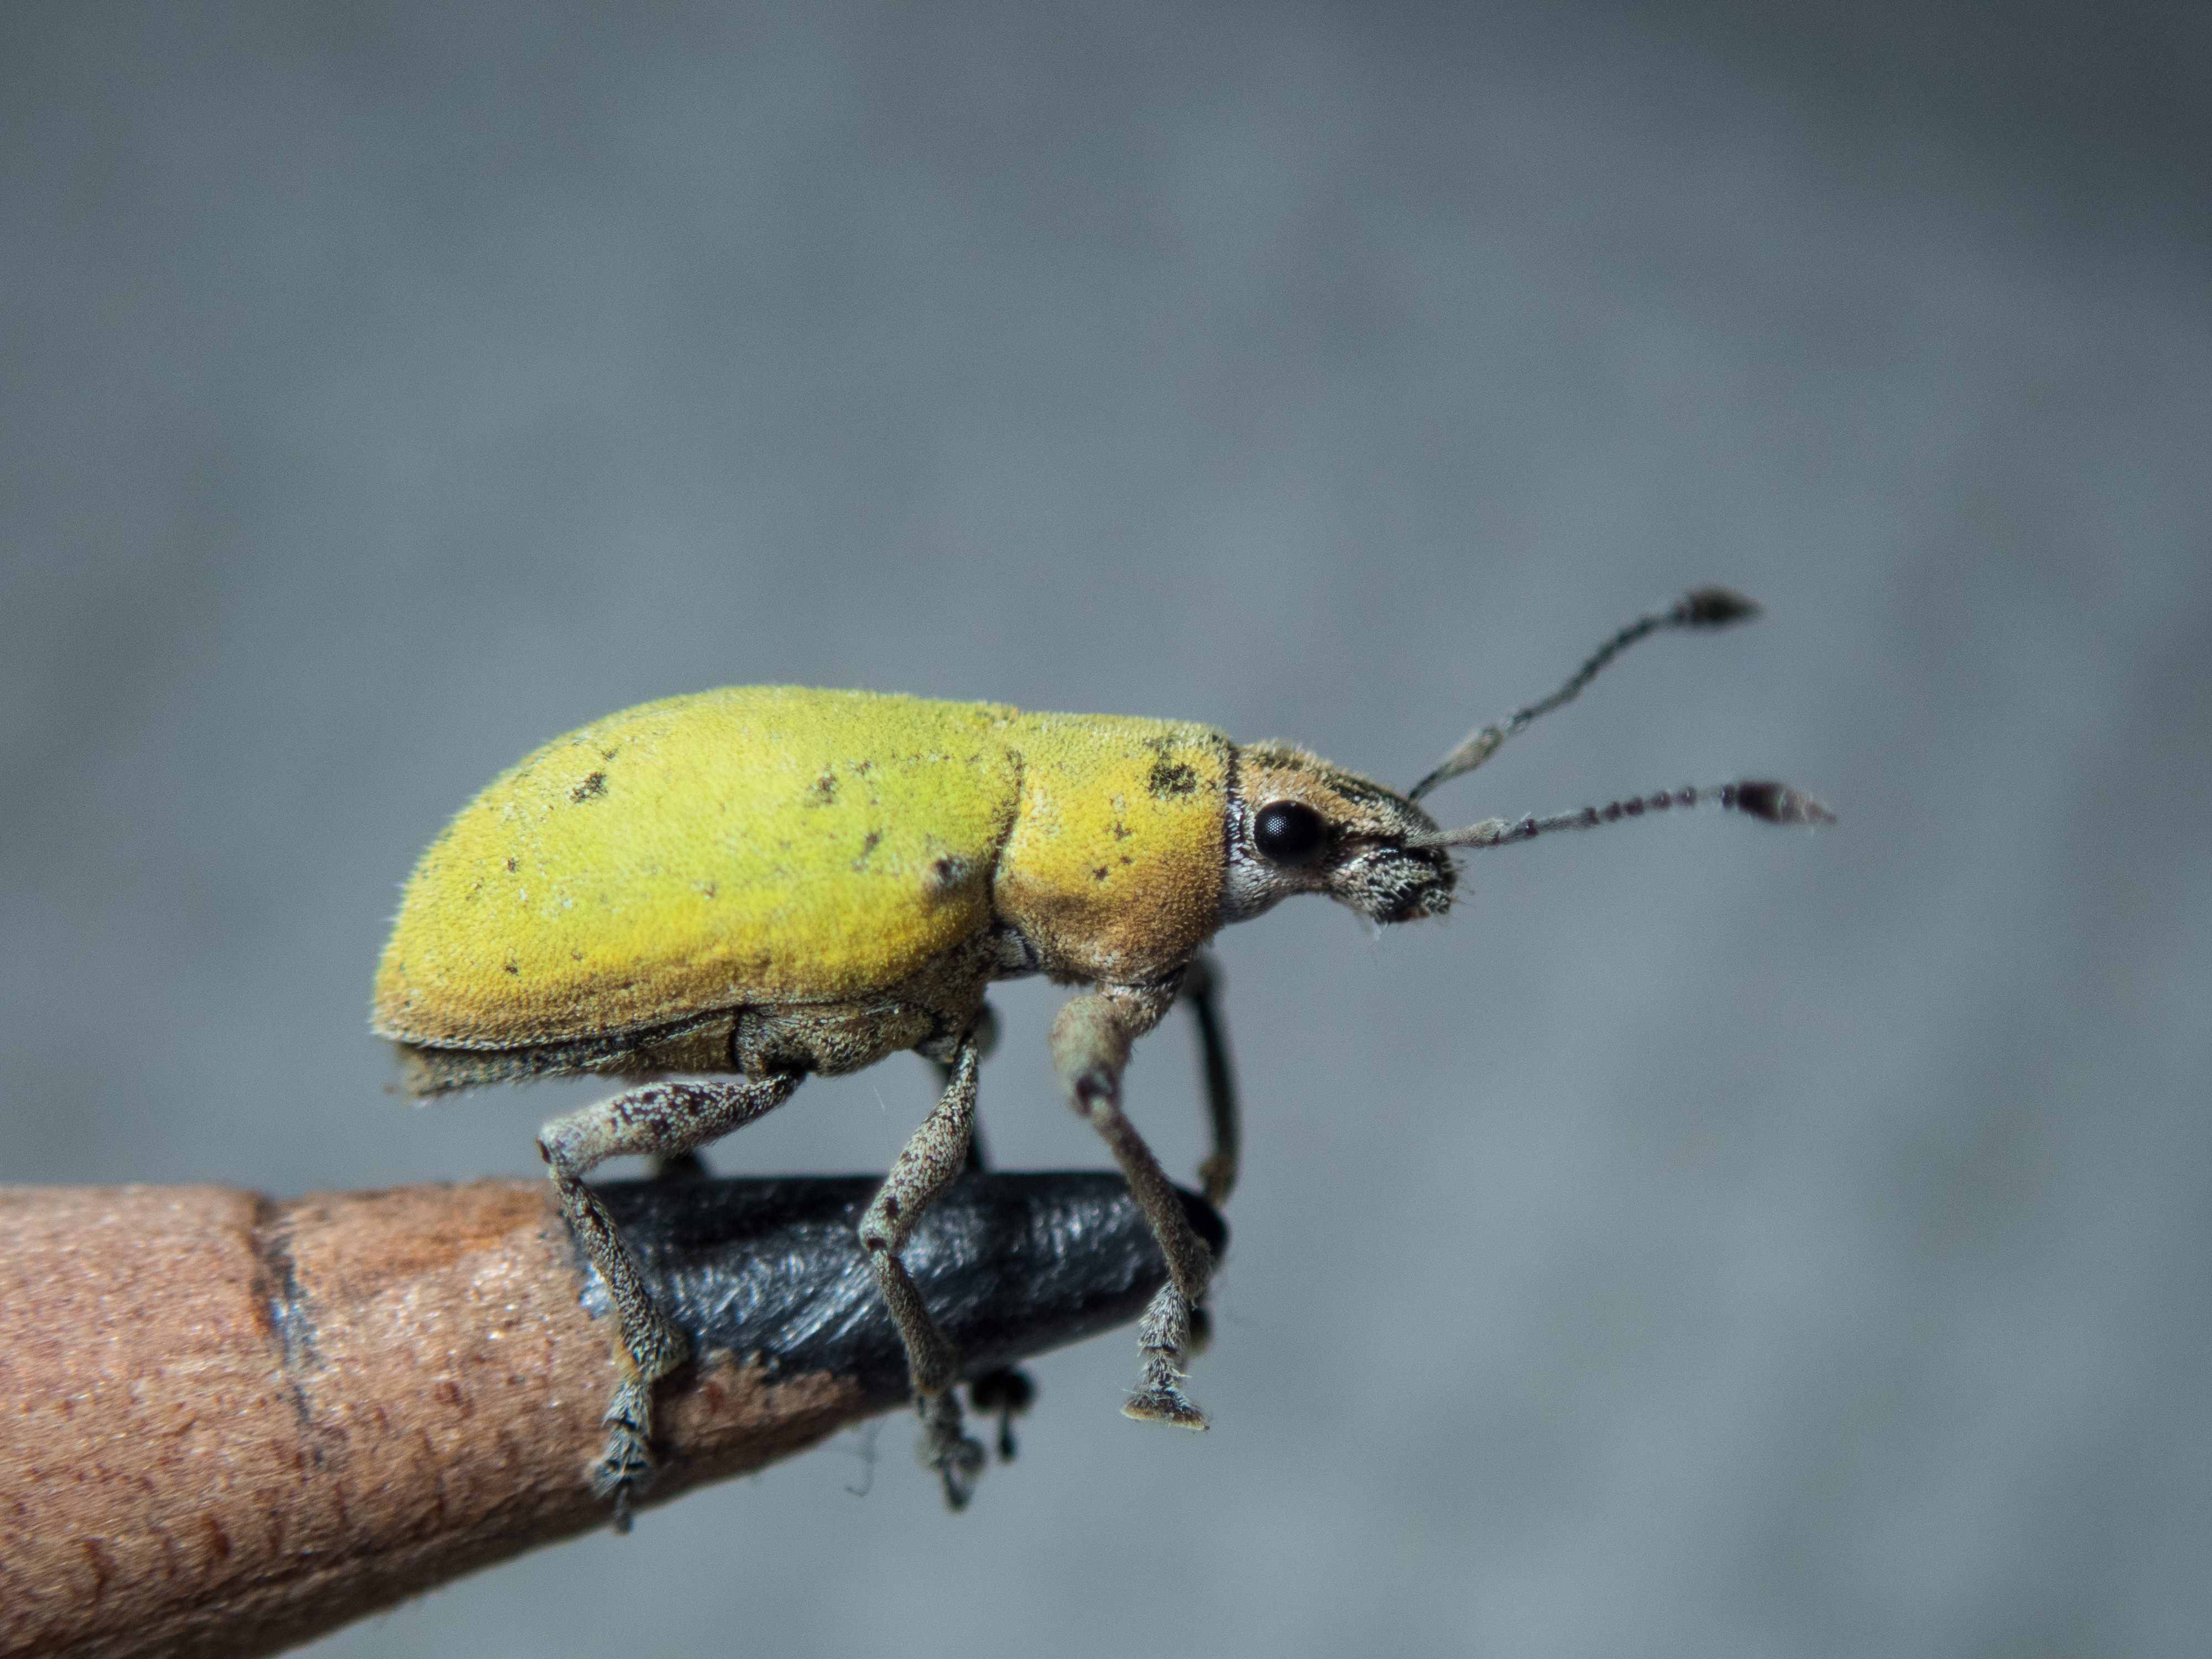
bug, insect, beetle, pencil, tip, yellow, invertebrate, macro photography, weevil, leaf beetle, organism, scarabs, arthropod, membrane winged insect, wildlife, net winged insects